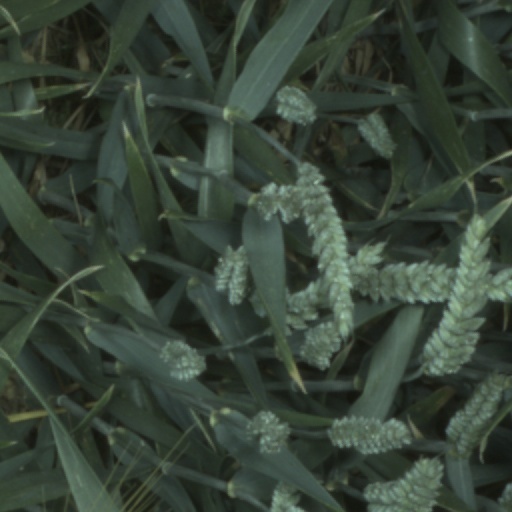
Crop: wheat